Alli Palisch

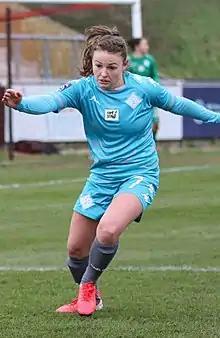
Palisch with London City Lionesses in 2021

Allison Murphy Palisch (born Allison Renee Murphy, 13 May 1994), formerly known as Alli Murphy, is a professional footballer who plays as a midfielder for English club Watford FC in the FA Women's National League South. Born and raised in the United States with an Irish father, she was capped for the Republic of Ireland women's national team.